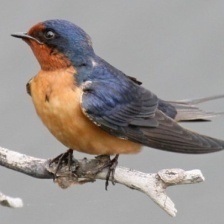
Species: BARN SWALLOW
Scientific name: HIRUNDO RUSTICA